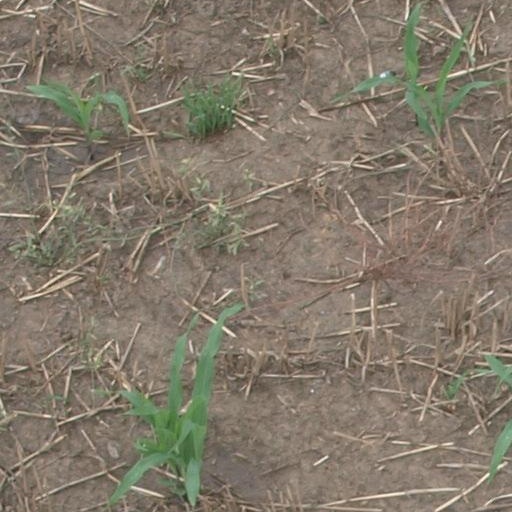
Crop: maize; corn